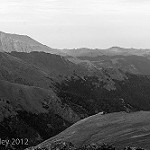
Label: B & W